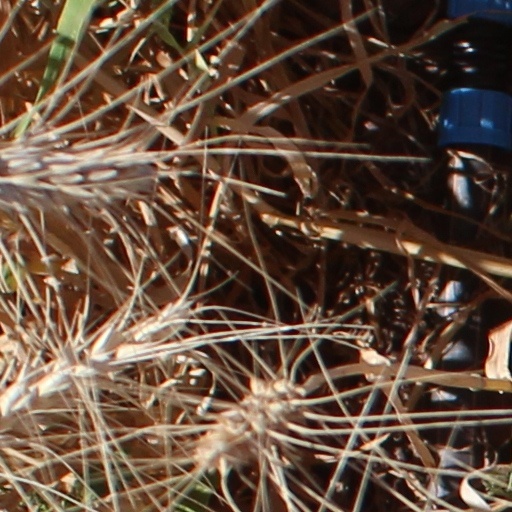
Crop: wheat